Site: brandenburg
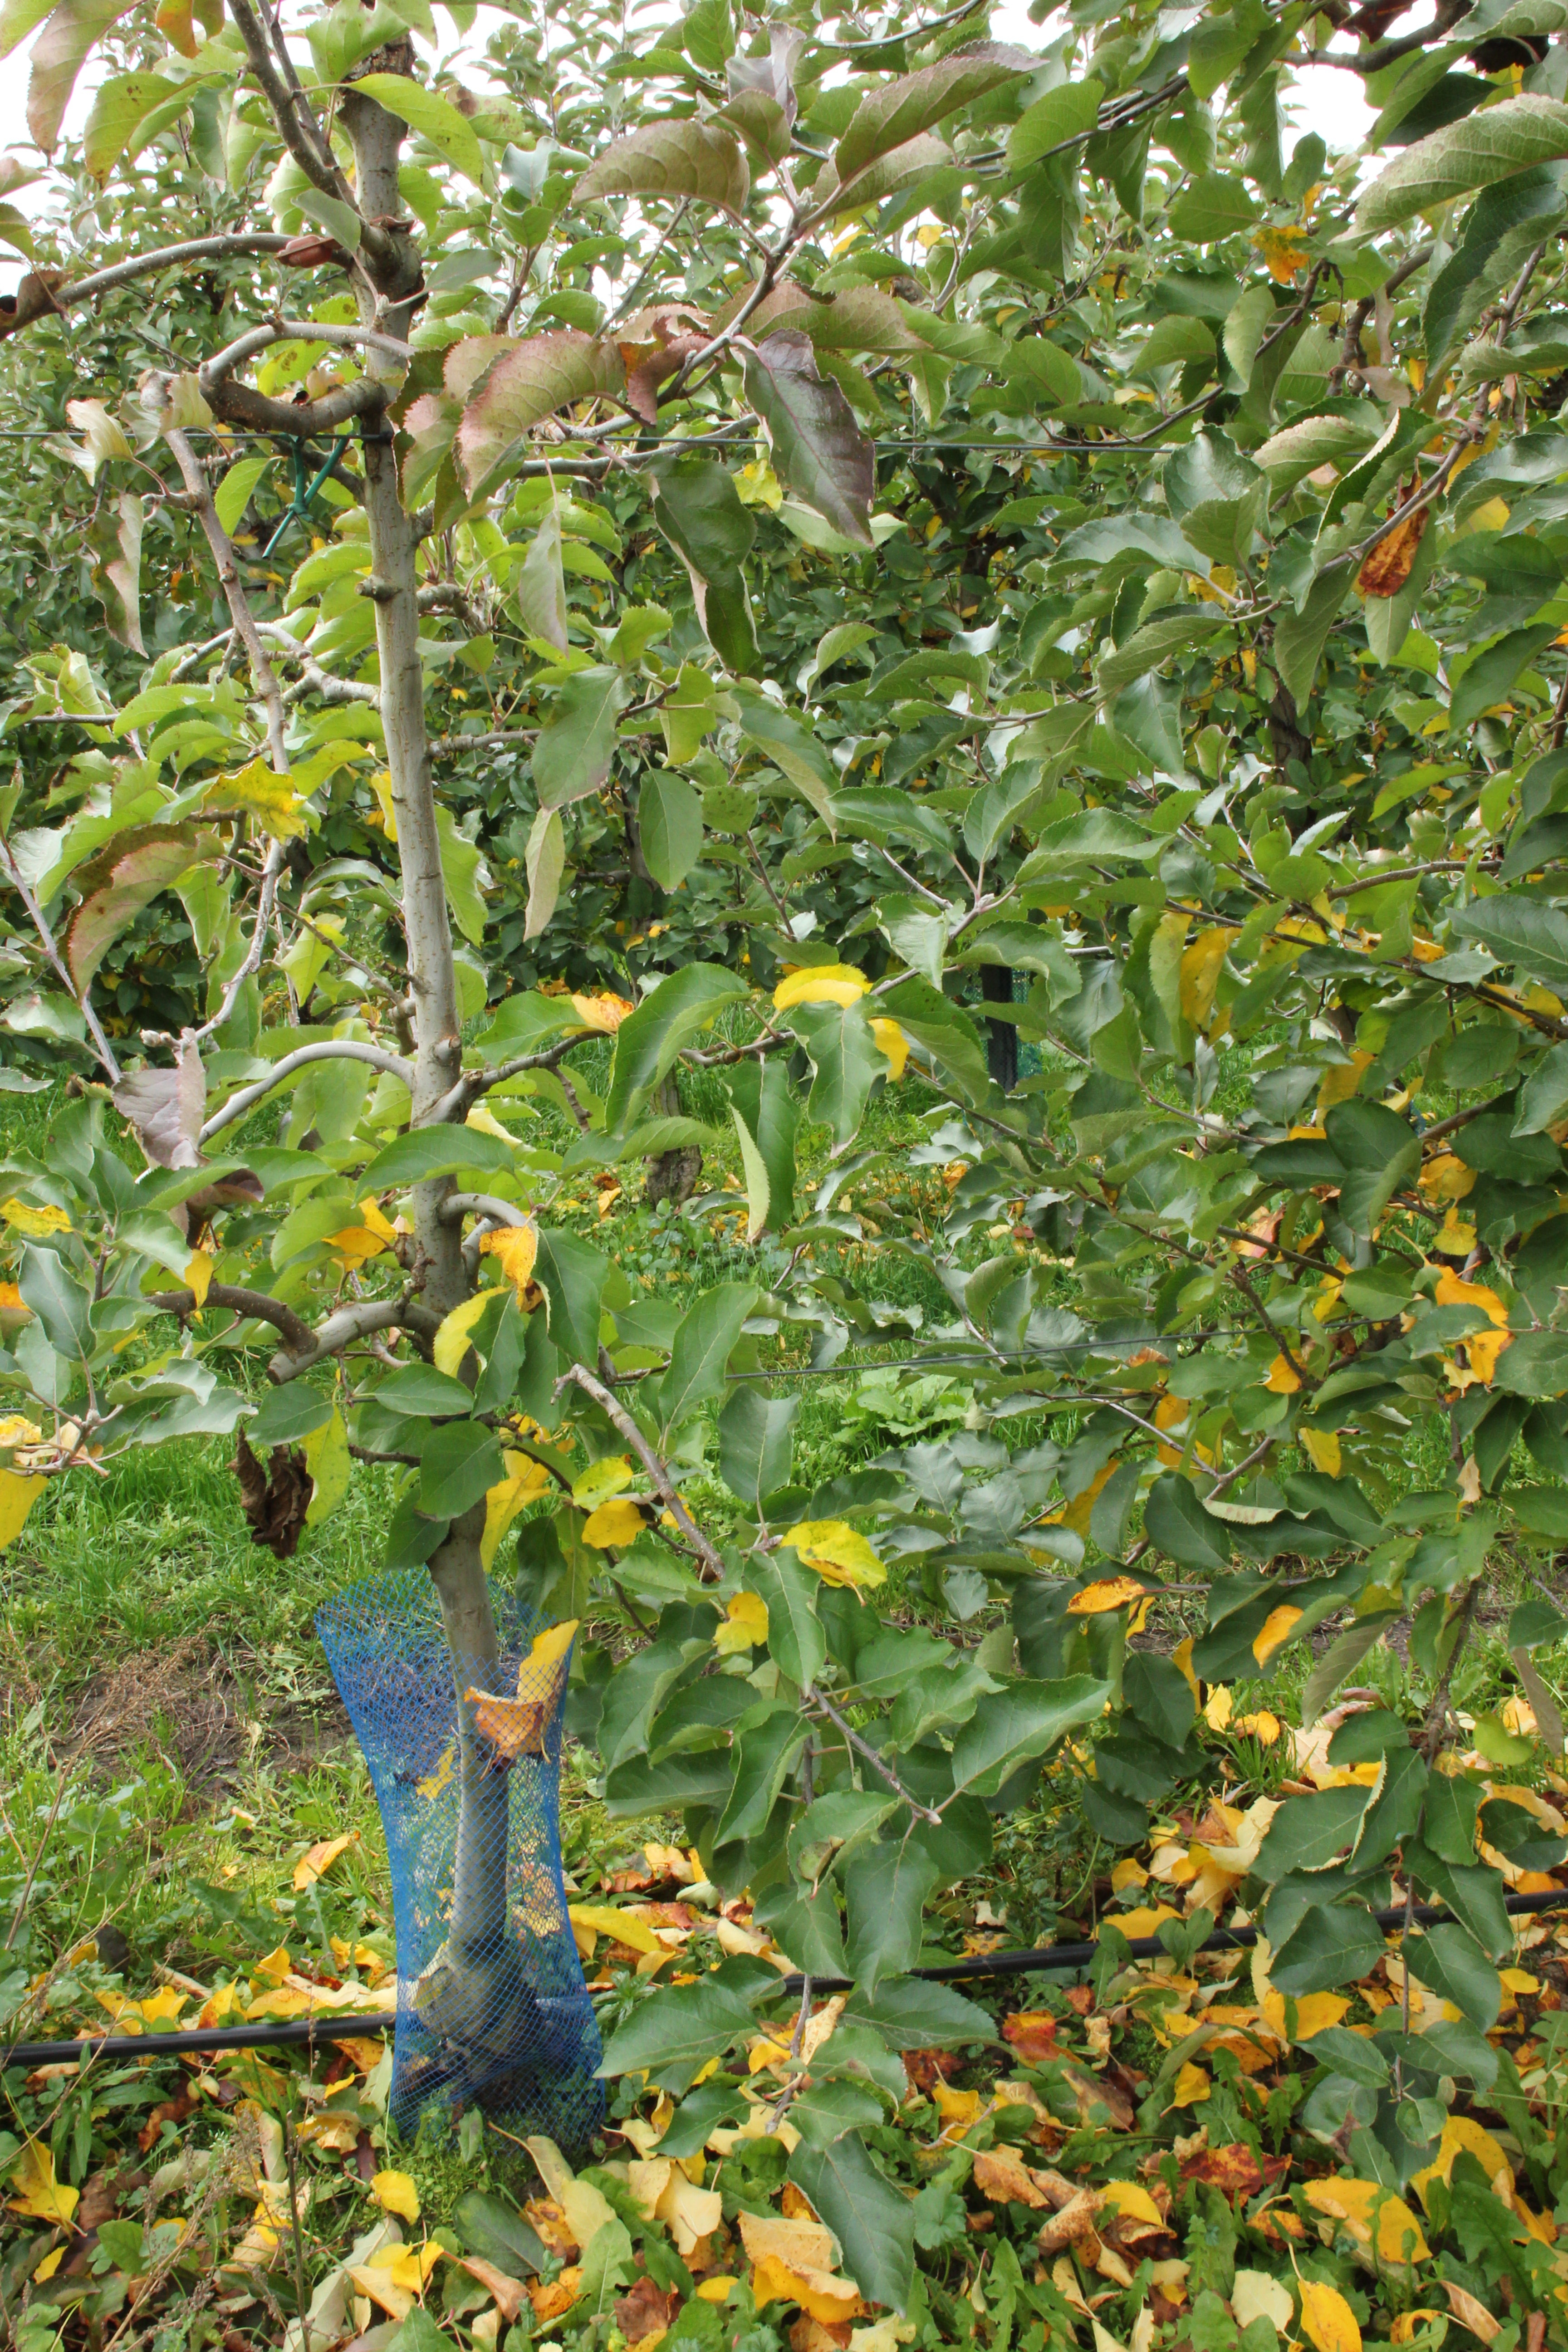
Growth stage (BBCH 91): Senescence, beginning of dormancy